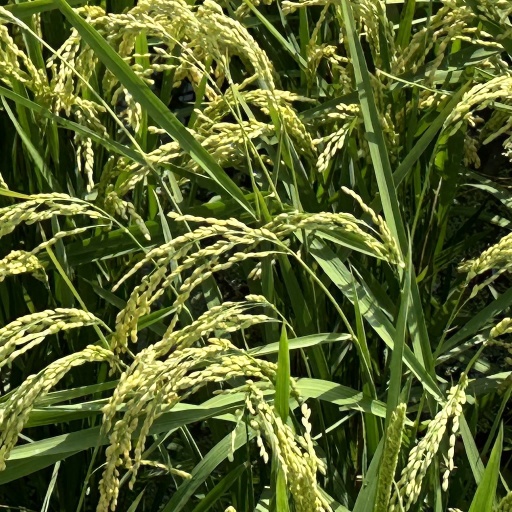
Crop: rice